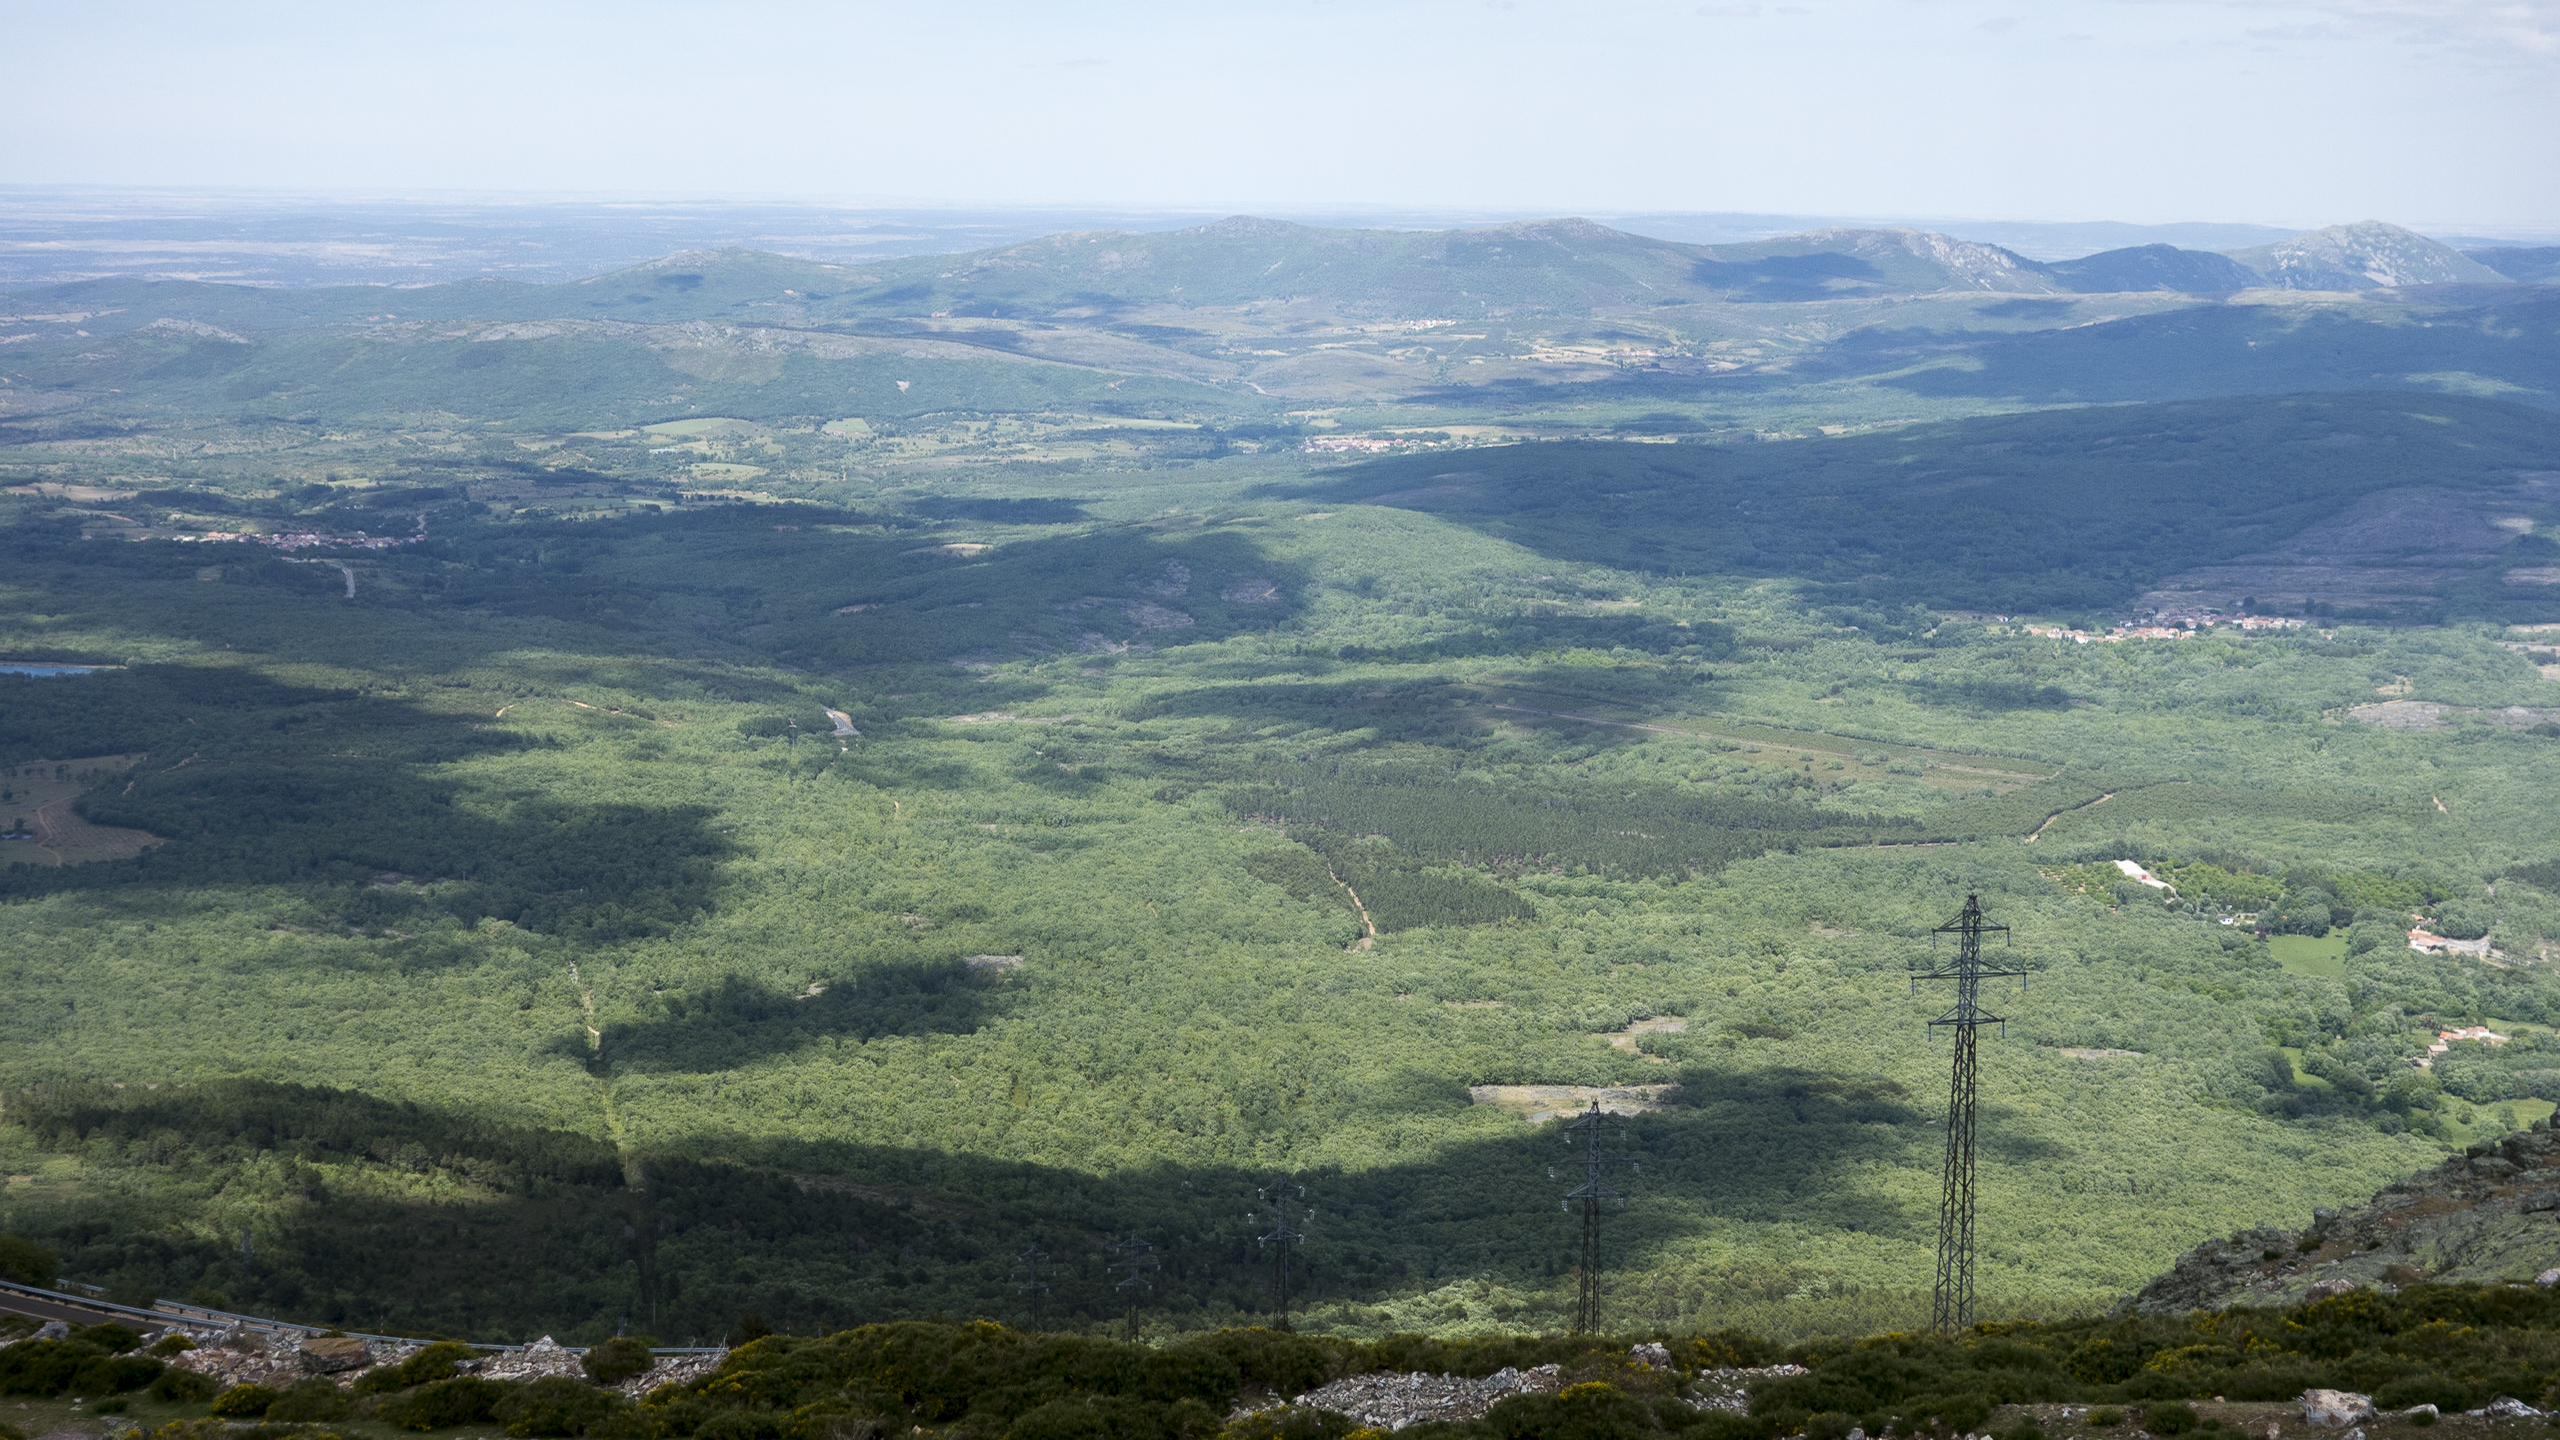
landscape, wilderness, walking, mountain, hill, adventure, valley, mountain range, highland, ridge, plain, espagne, plateau, da, fell, loch, ecosystem, franca, pana, rural area, landform, aerial photography, mountain pass, geographical feature, mountainous landforms